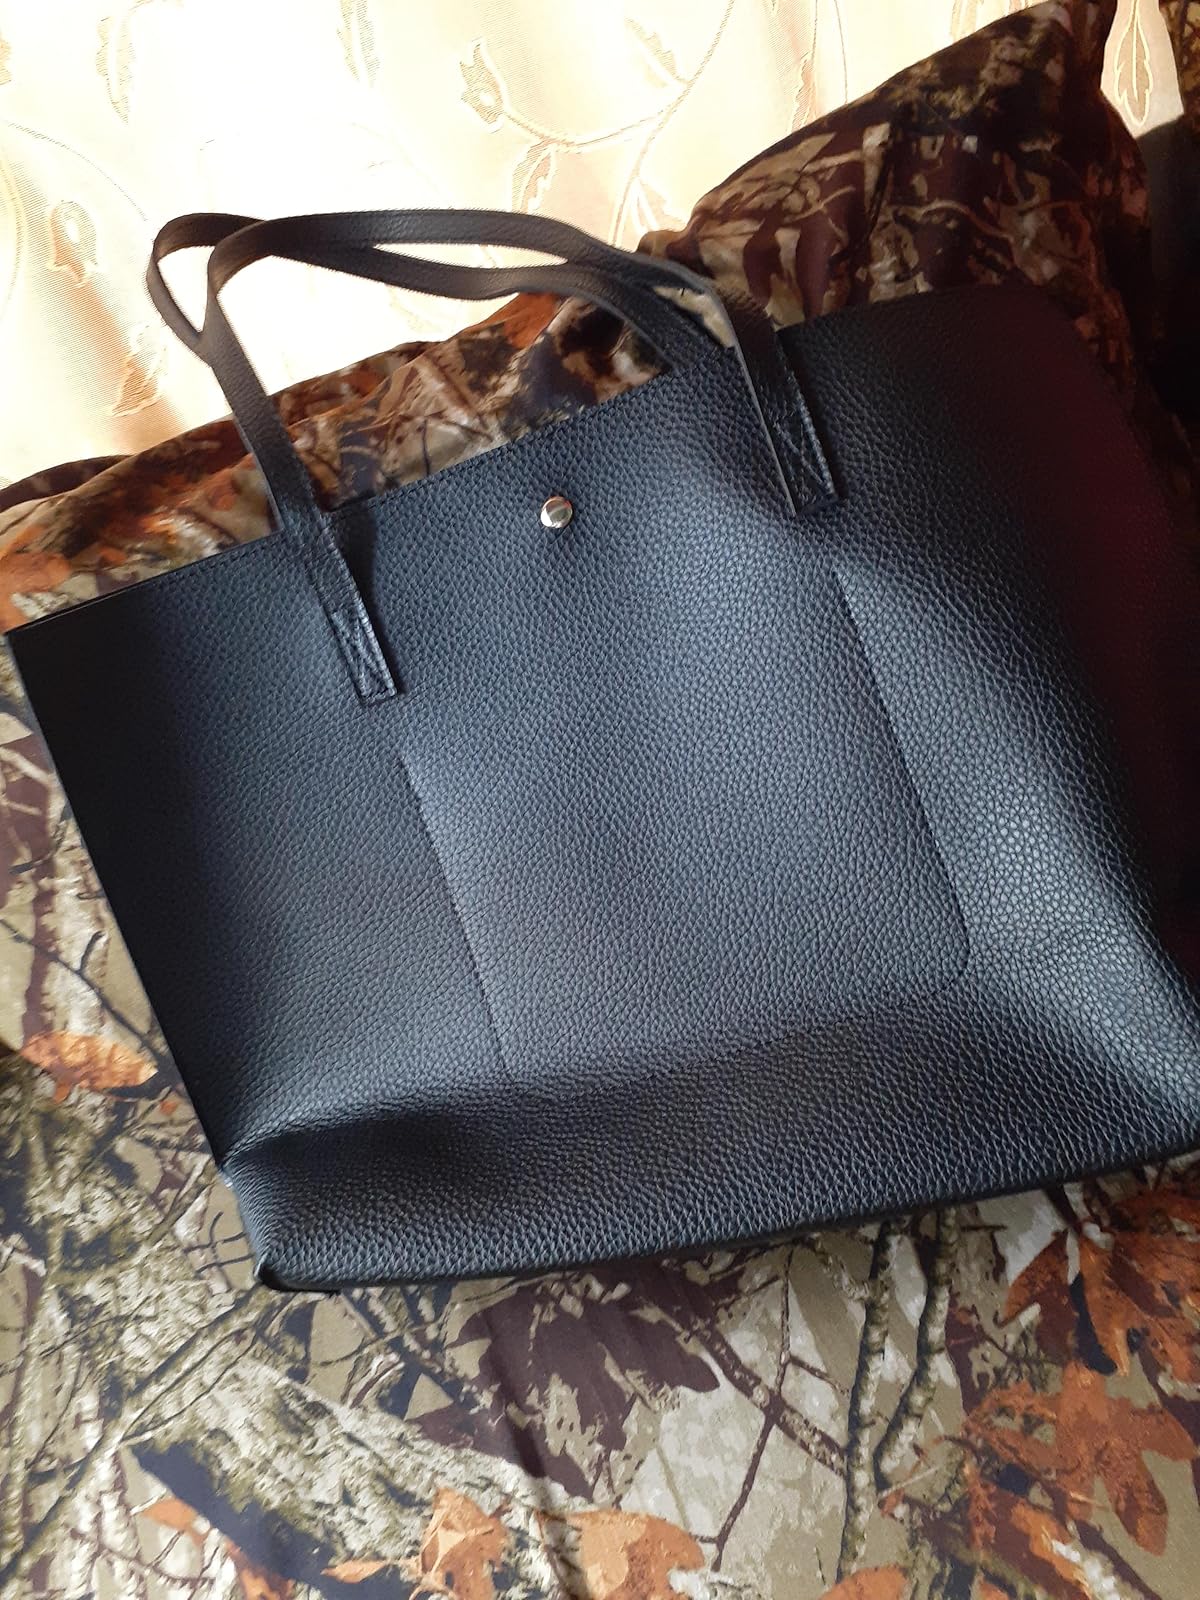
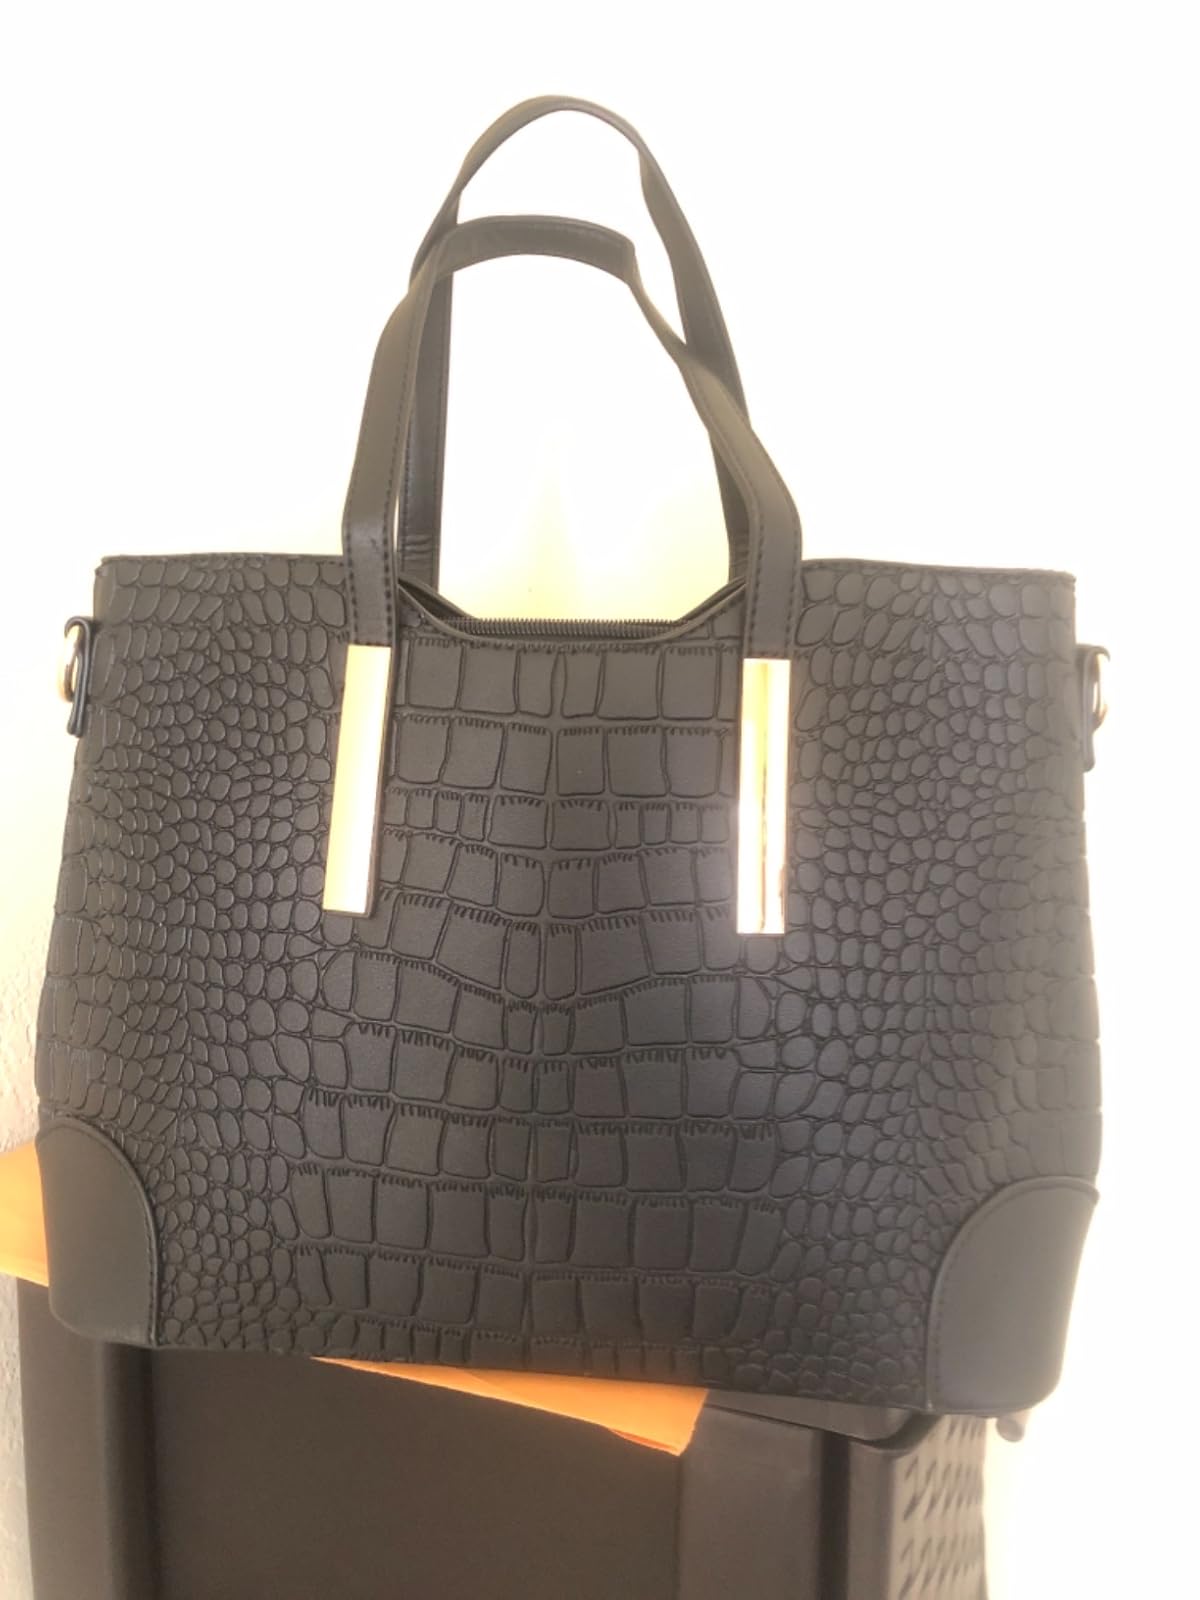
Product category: accessories_handbag
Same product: no